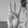
ASL letter: W